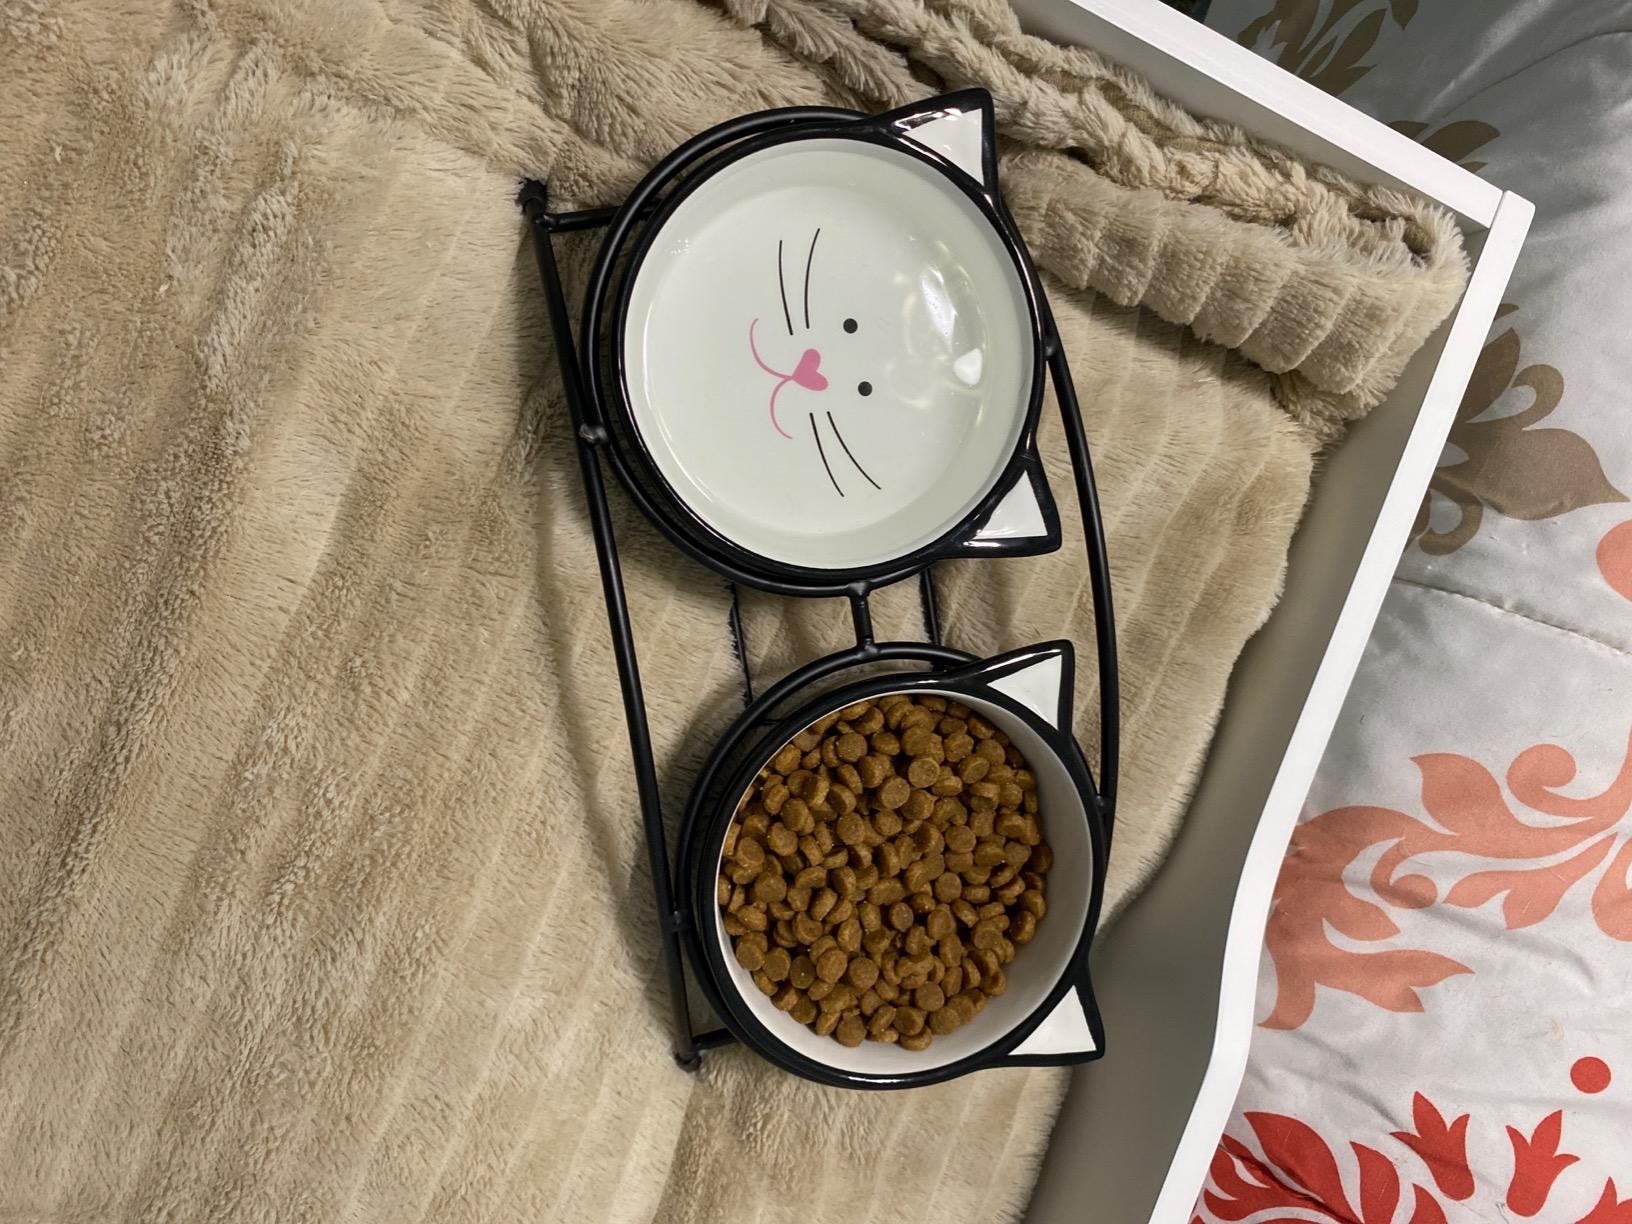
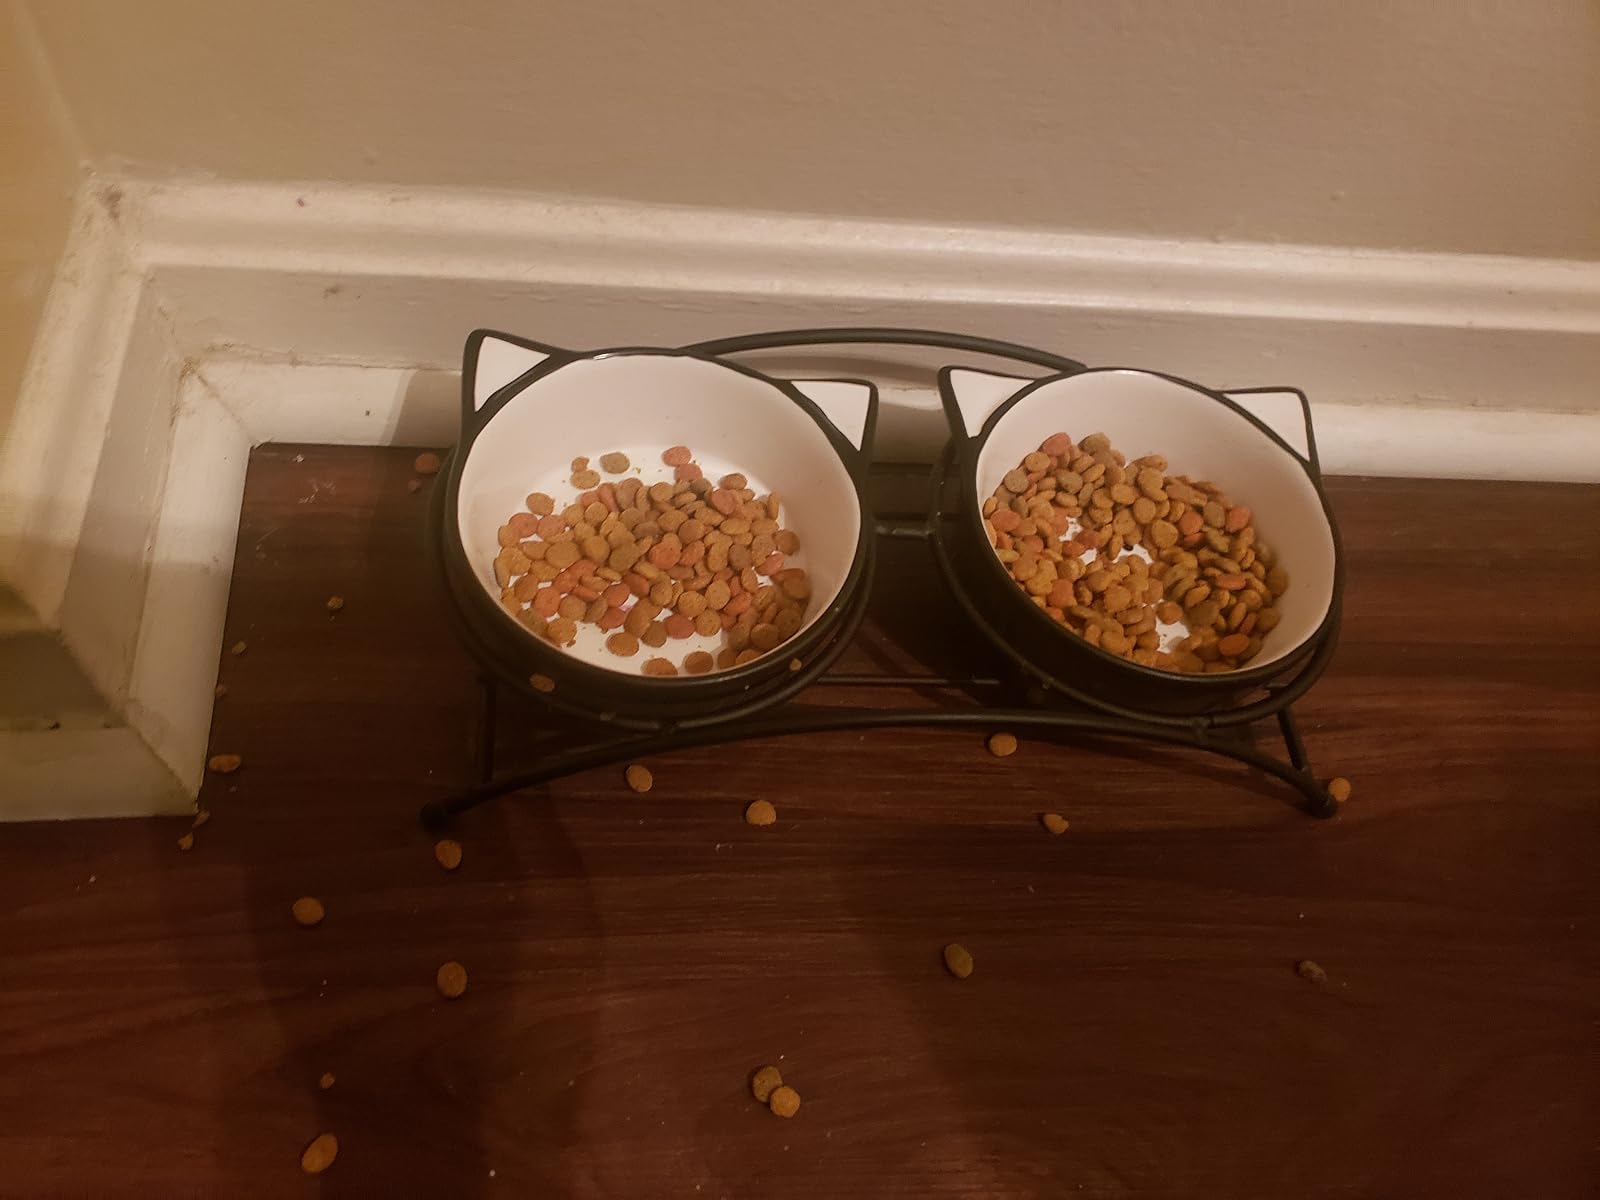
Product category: items_bowl
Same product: yes